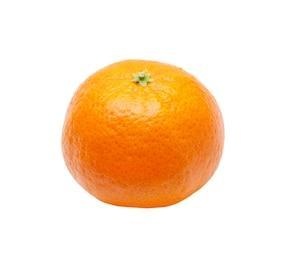
Label: mandarine